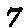
Label: 7